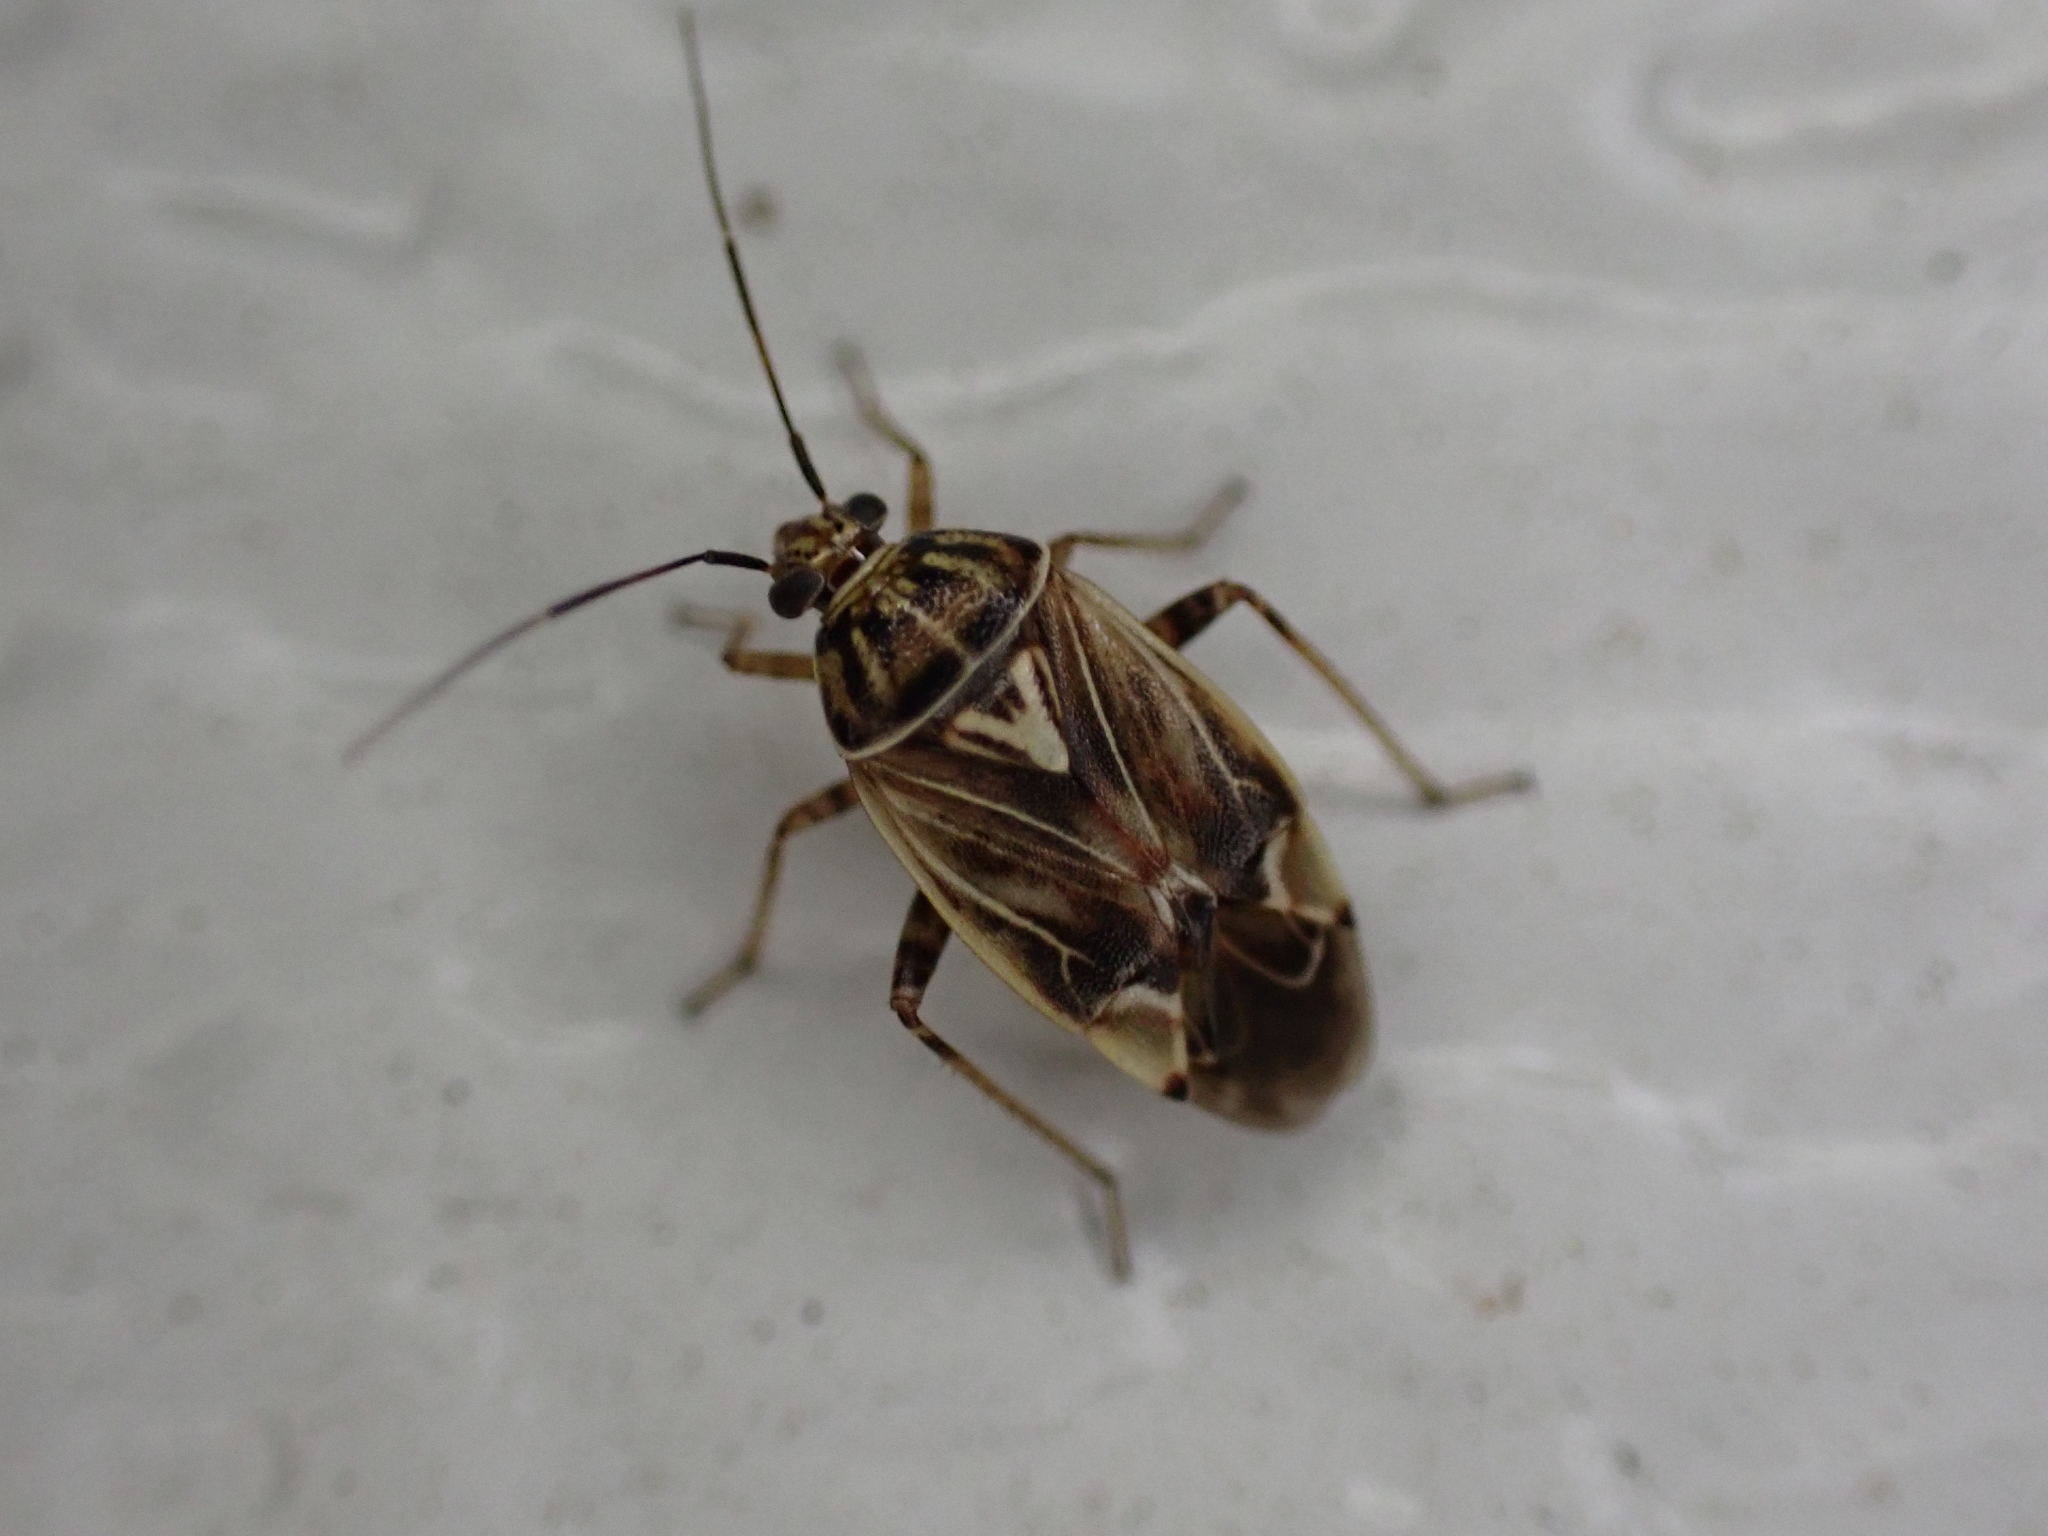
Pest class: lygus_bug